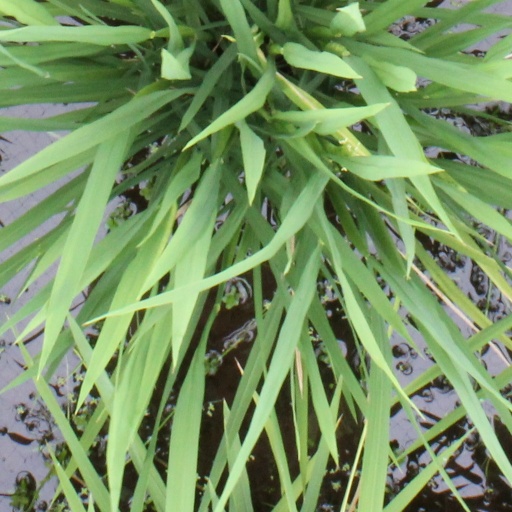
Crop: rice